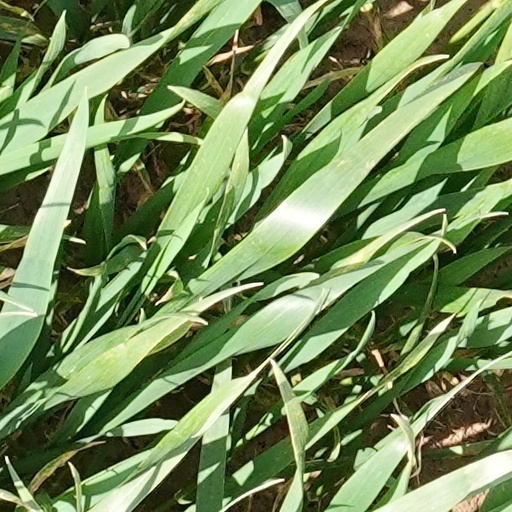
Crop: wheat